Villard Houses

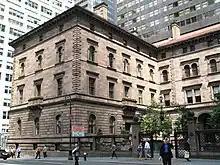
Looking toward the north wing from across Madison Avenue

Fashion boutique Celine of Paris leased a space in the north wing in 1981. During the 1980s and 1990s, the fraudulent debt-collection agency Towers Financial Corporation had offices at the Villard Houses. In late 1993, the Archdiocese of New York sold the houses and the hotel to the Sultan of Brunei for $202 million. The sale excluded the underlying land, which the Archdiocese of New York retained, and the Sultan of Brunei signed a 99-year lease for the land. Lee Jablin of Harman Jablin Architects was hired to renovate the hotel and Villard Houses in 1996, redesigning the hotel's lobby within the houses. The restaurant Le Cirque moved to the Villard Houses, taking up several rooms. The new Le Cirque location opened in April 1997. Adam D. Tihany designed the Le Cirque space with multicolored coverings over the previous interiors. Le Cirque was replaced by another restaurant, Gilt, in 2005.